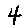
Label: 4